Relativity of simultaneity

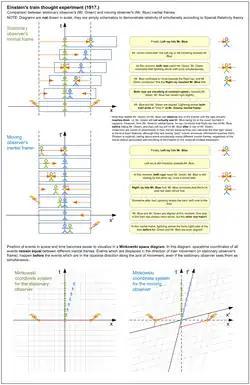
Einstein imagined a stationary observer who witnessed two lightning bolts simultaneously striking both ends of a moving train. He concluded that an observer standing on the train would measure the bolts to strike at different times.

Einstein's version of the experiment presumed that one observer was sitting midway inside a speeding traincar and another was standing on a platform as the train moved past. As measured by the standing observer, the train is struck by two bolts of lightning simultaneously, but at different positions along the axis of train movement (back and front of the train car). In the inertial frame of the standing observer, there are three events which are spatially dislocated, but simultaneous: standing observer facing the moving observer (i.e., the center of the train), lightning striking the front of the train car, and lightning striking the back of the car.